Nardaran

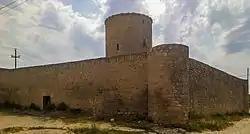

Nardaran is a settlement and municipality on the Abşeron Peninsula in Baku, Azerbaijan. It has a population of 8,300. Located 25 kilometers northeast of central Baku, it is politically part of the Baku city-subdivision and treated as a suburb. Unlike most of the rest of the country, which is religiously liberal, Nardaran is a center of conservative Shi'a Islam and pro-Iranian sentiment in Azerbaijan.